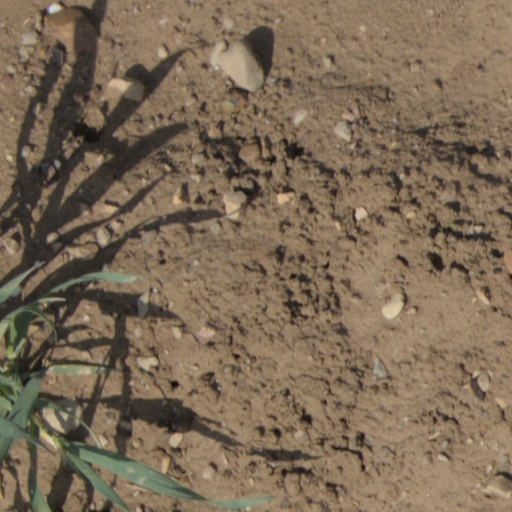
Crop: wheat